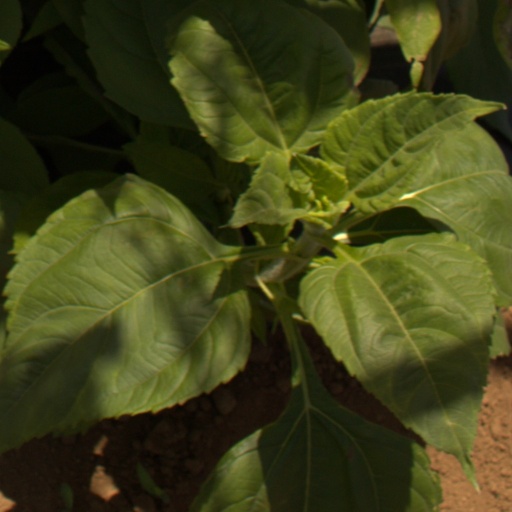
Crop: Jerusalem artichoke